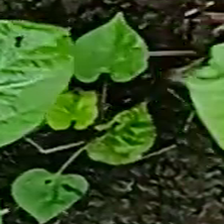
Weed species: Obscure_morning _glory(Ipomoea obscura)